Sinking of the RMS Empress of Ireland

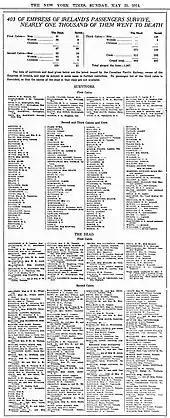
"The New York Times" published this list of survivors and casualties two days after the disaster.

There were only 465 survivors: 4 children (of 138), 41 women (of 310), 172 men (of 609), and 248 crew (of 420). The fact that most passengers were asleep at the time of the sinking (most not even awakened by the collision) also contributed to the loss of life when they were drowned in their cabins, most of them from the starboard side where the collision happened.